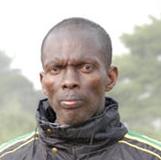
Age: 42